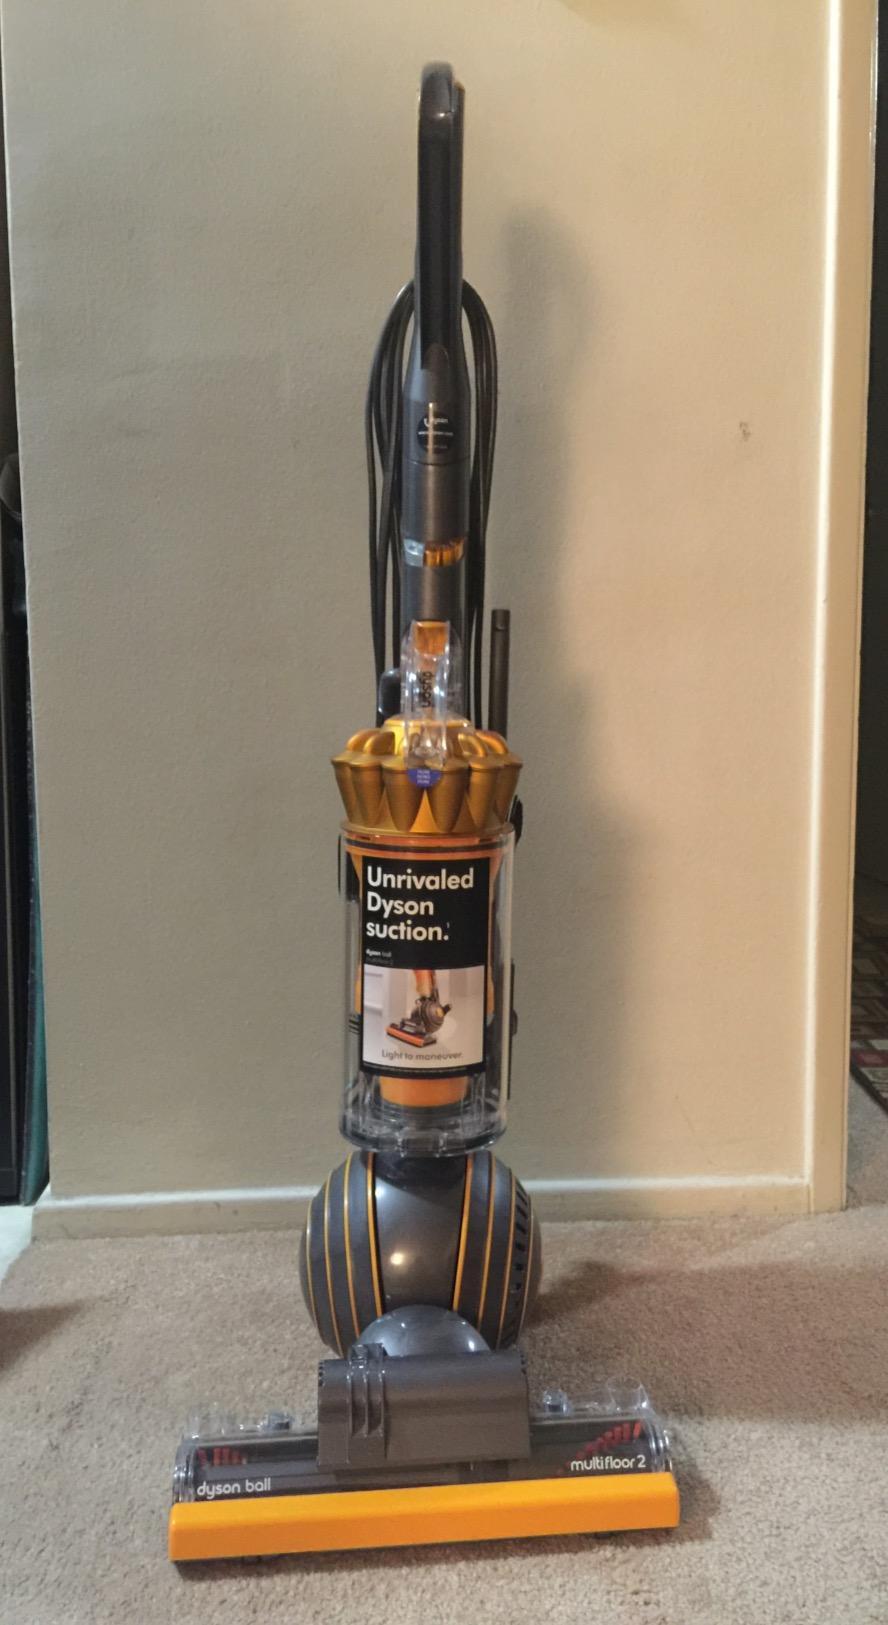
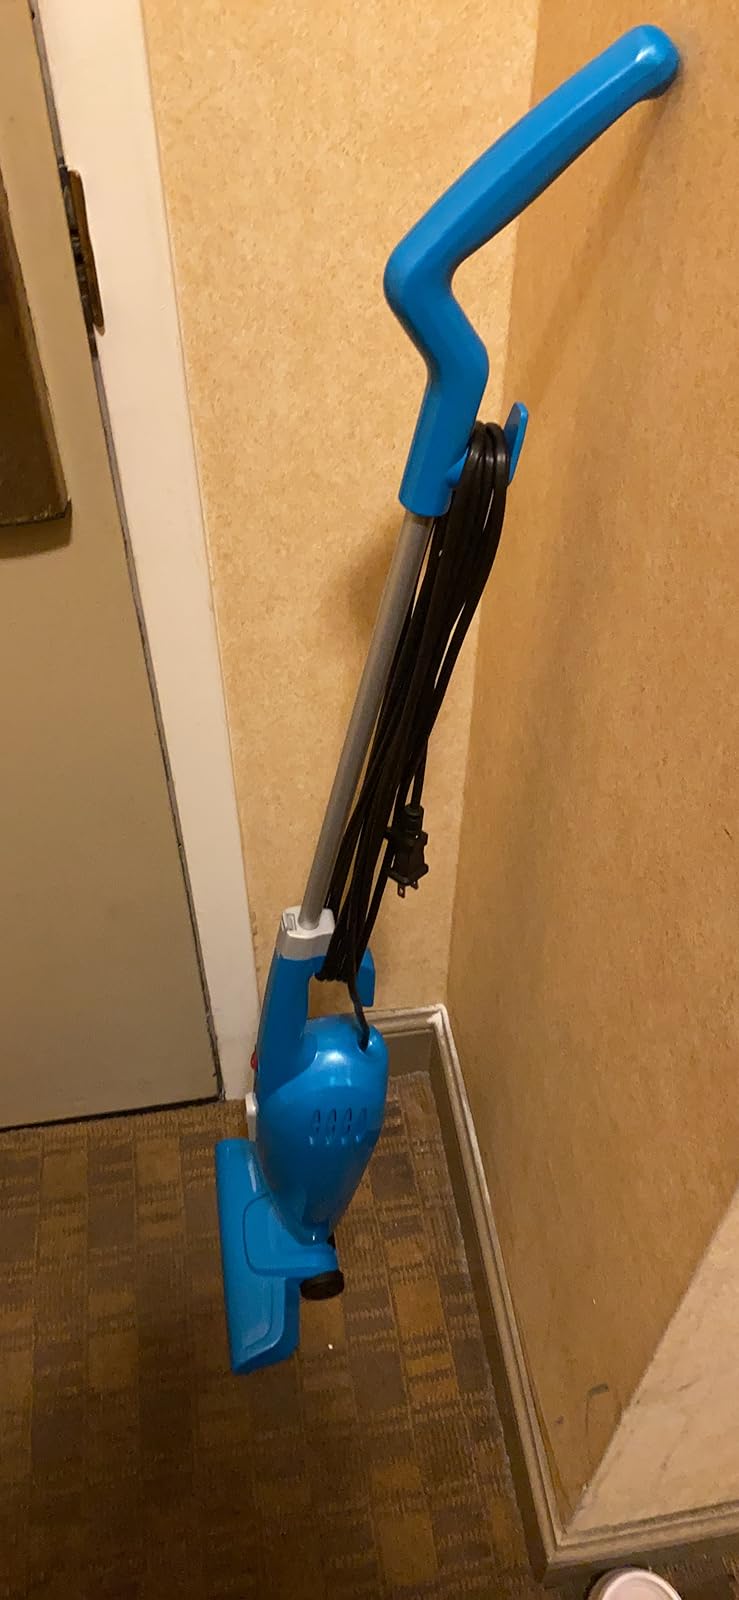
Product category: items_vacuum
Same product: no